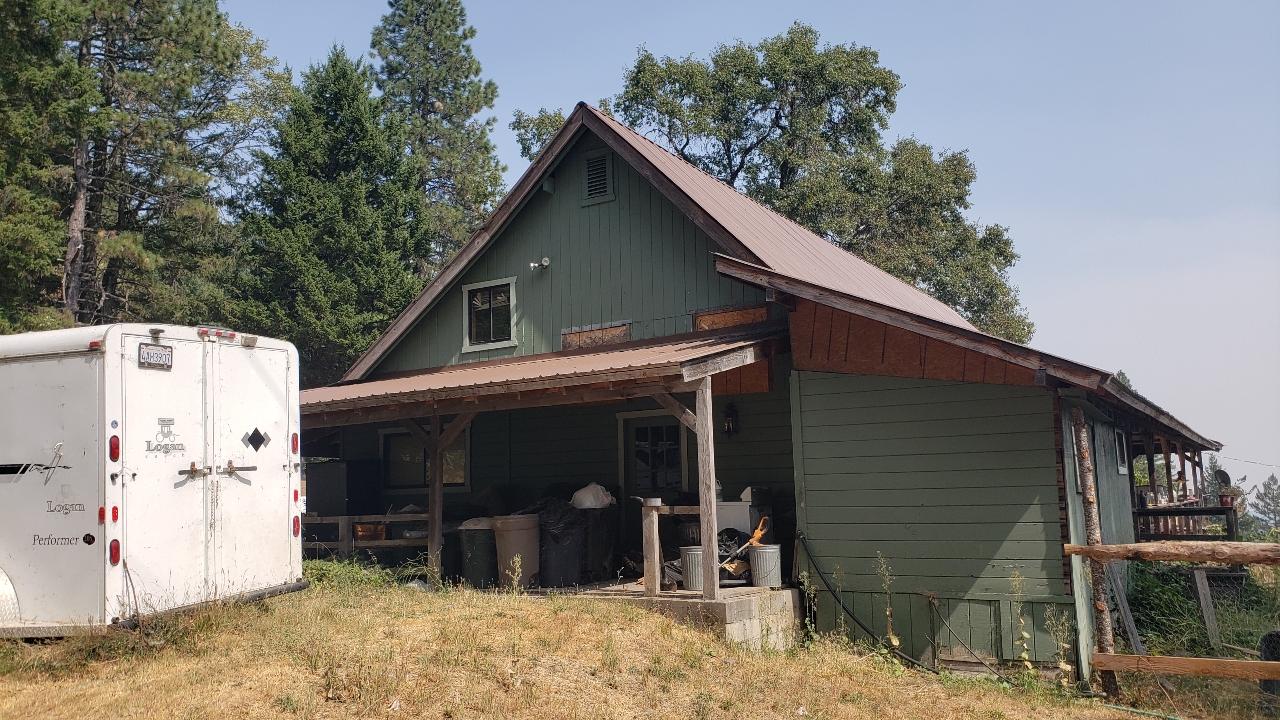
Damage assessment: no_damage